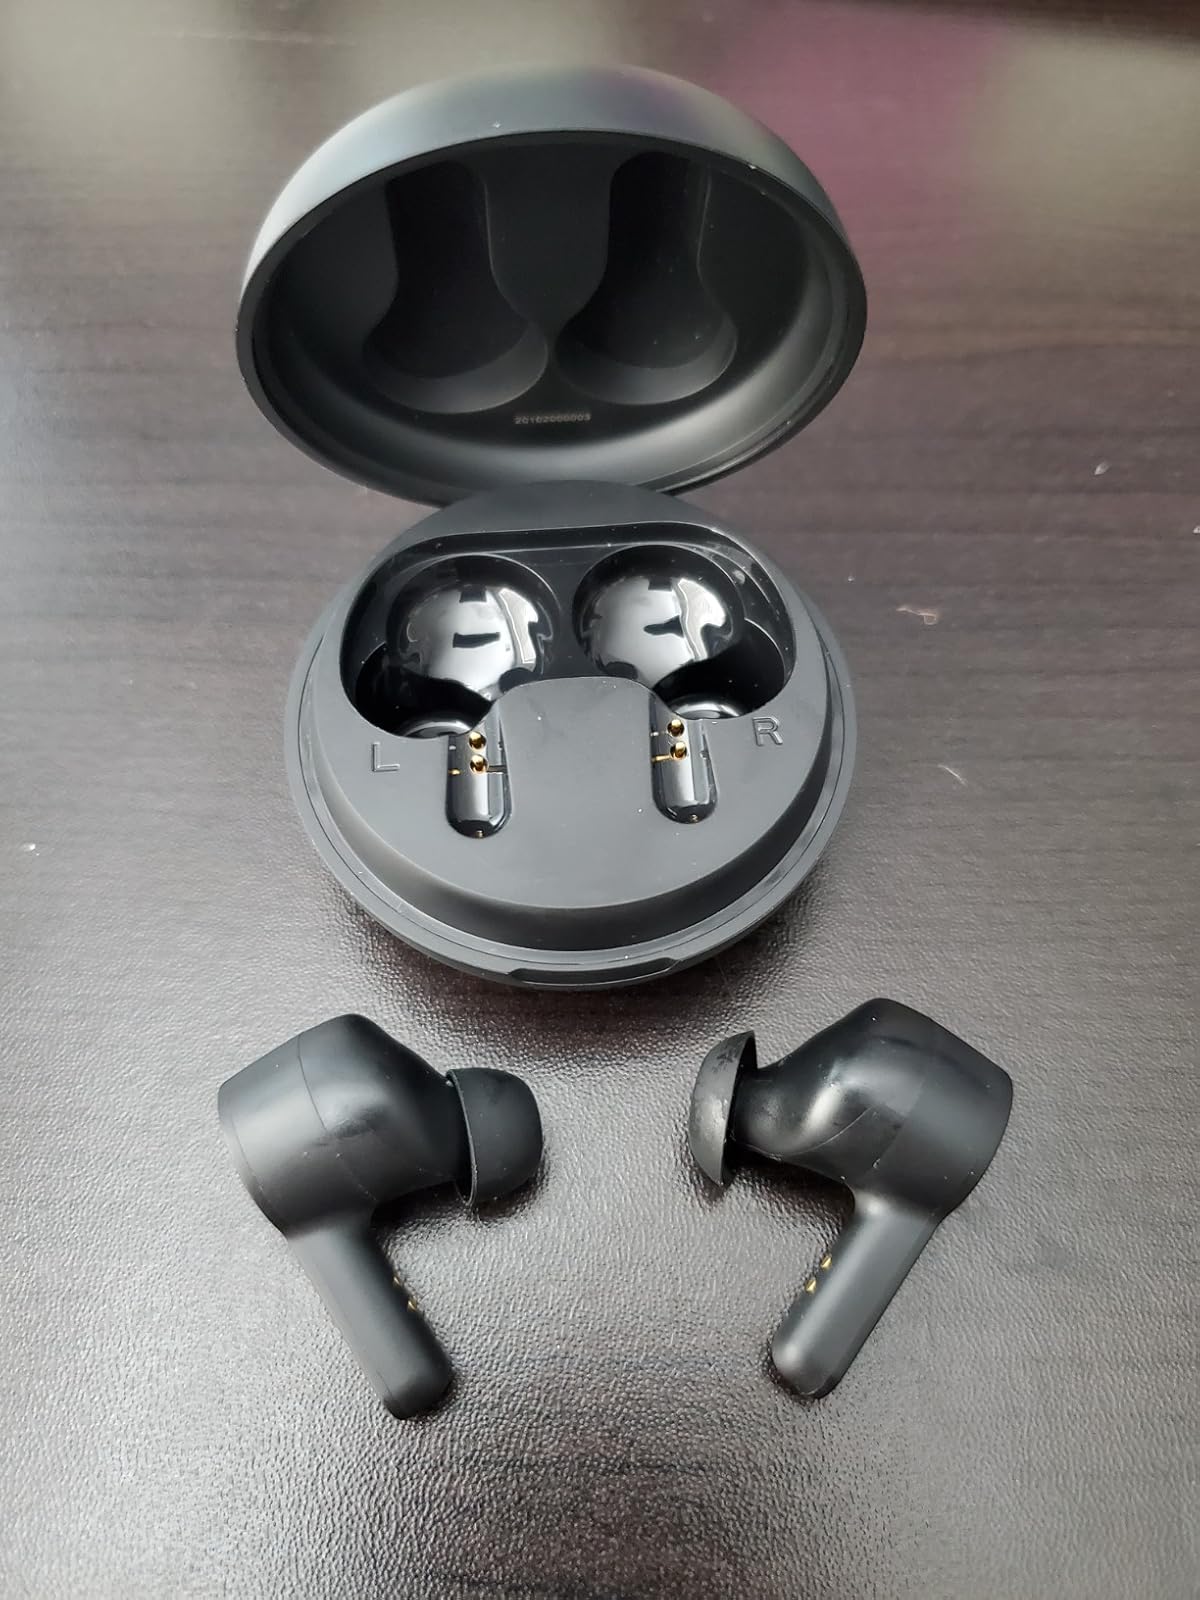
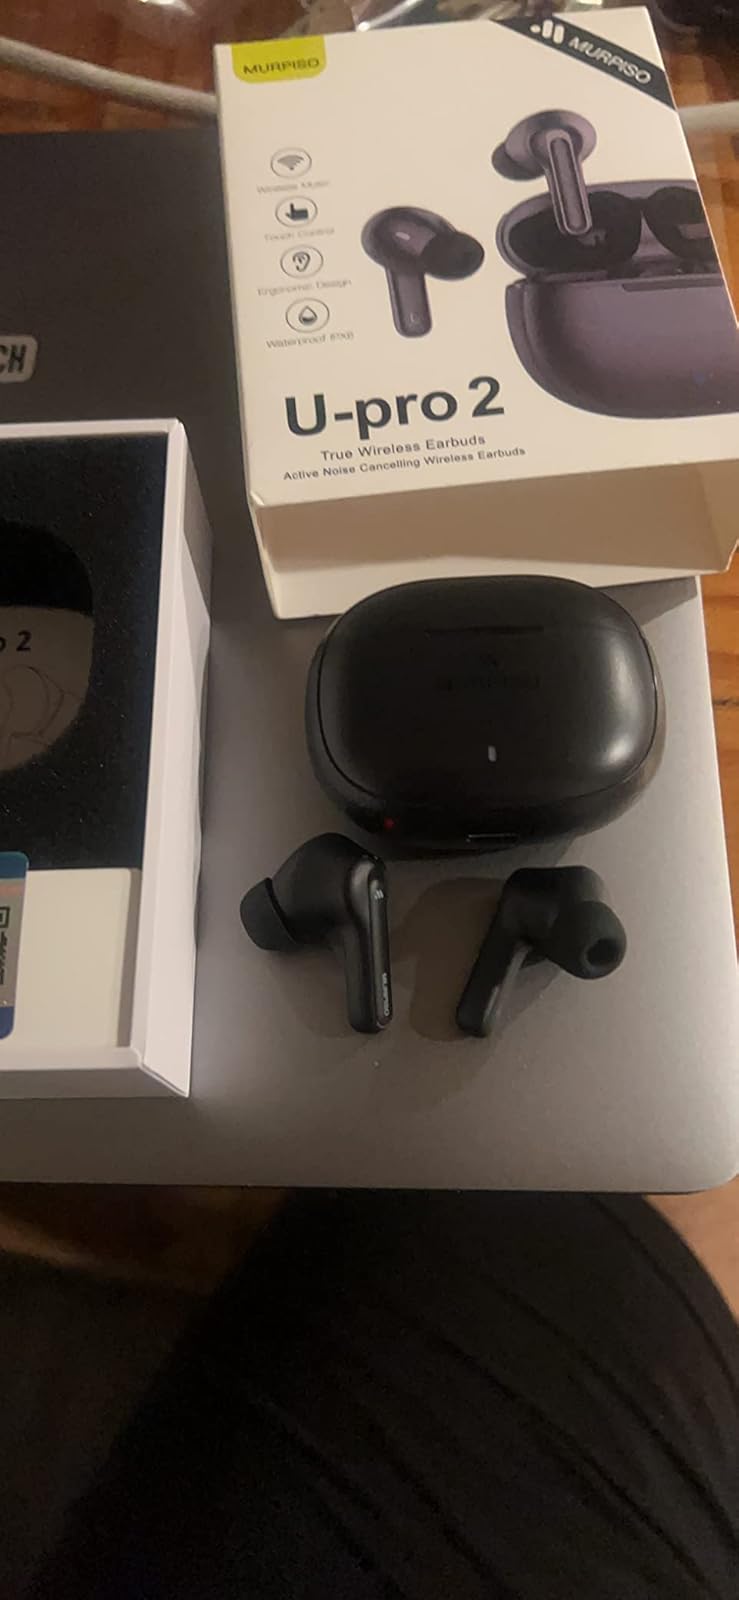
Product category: earbuds
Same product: no